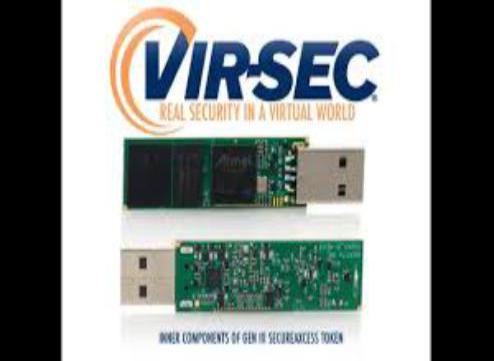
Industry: Electronic